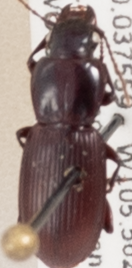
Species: Pterostichus restrictus
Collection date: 2020-08-11
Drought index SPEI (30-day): -1.362
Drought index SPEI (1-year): -1.28
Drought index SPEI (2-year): -0.54